Teguh Amiruddin

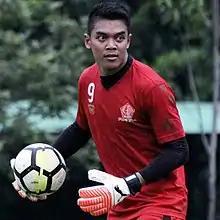
Amiruddin with TIRA-Persikabo in 2019

Teguh Amiruddin (born 13 August 1993) is an Indonesian professional footballer who plays as a goalkeeper for Liga 1 club Semen Padang. He is also a second sergeant in the Indonesian Army.